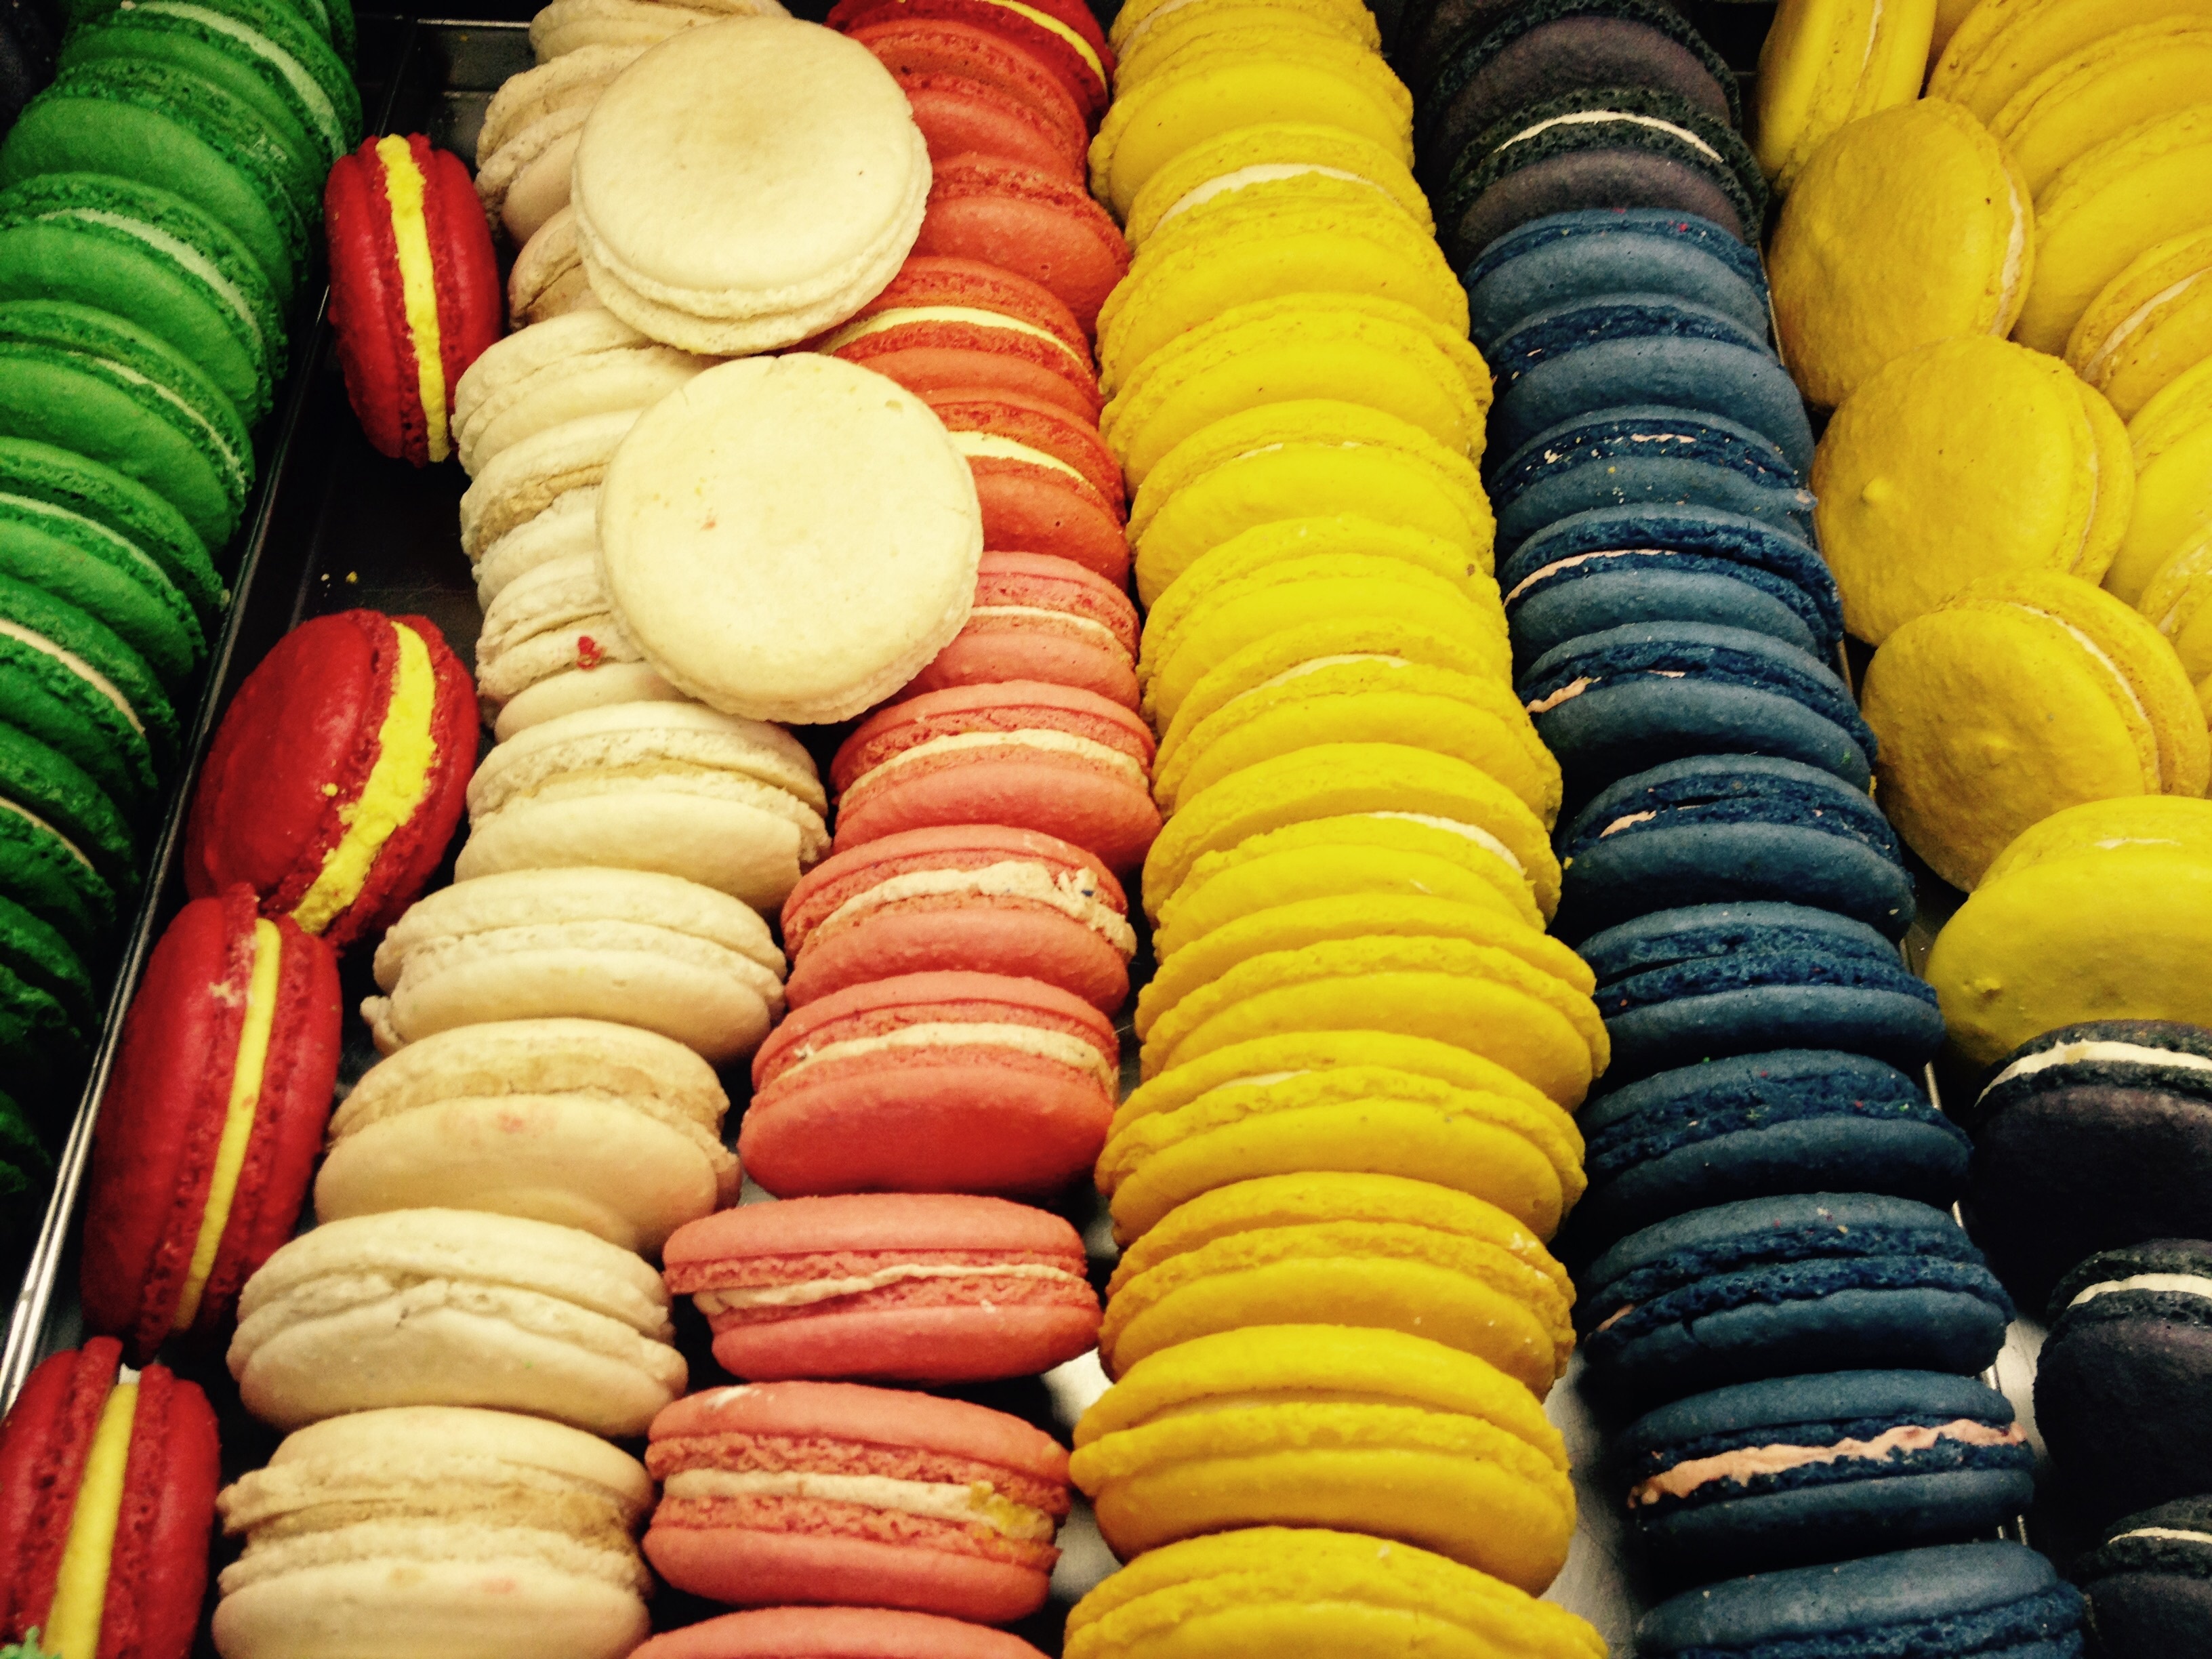
cafe, sweet, dish, food, produce, color, black, colorful, yellow, dessert, cuisine, delicious, bake, pastries, portugal, candy, benefit from, macarons, small cakes, corn on the cob, vanile